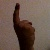
The image shows a hand gesture representing the number 1 in Indian Sign Language.